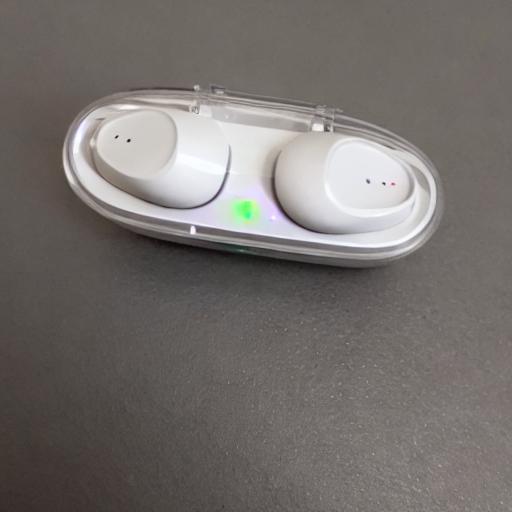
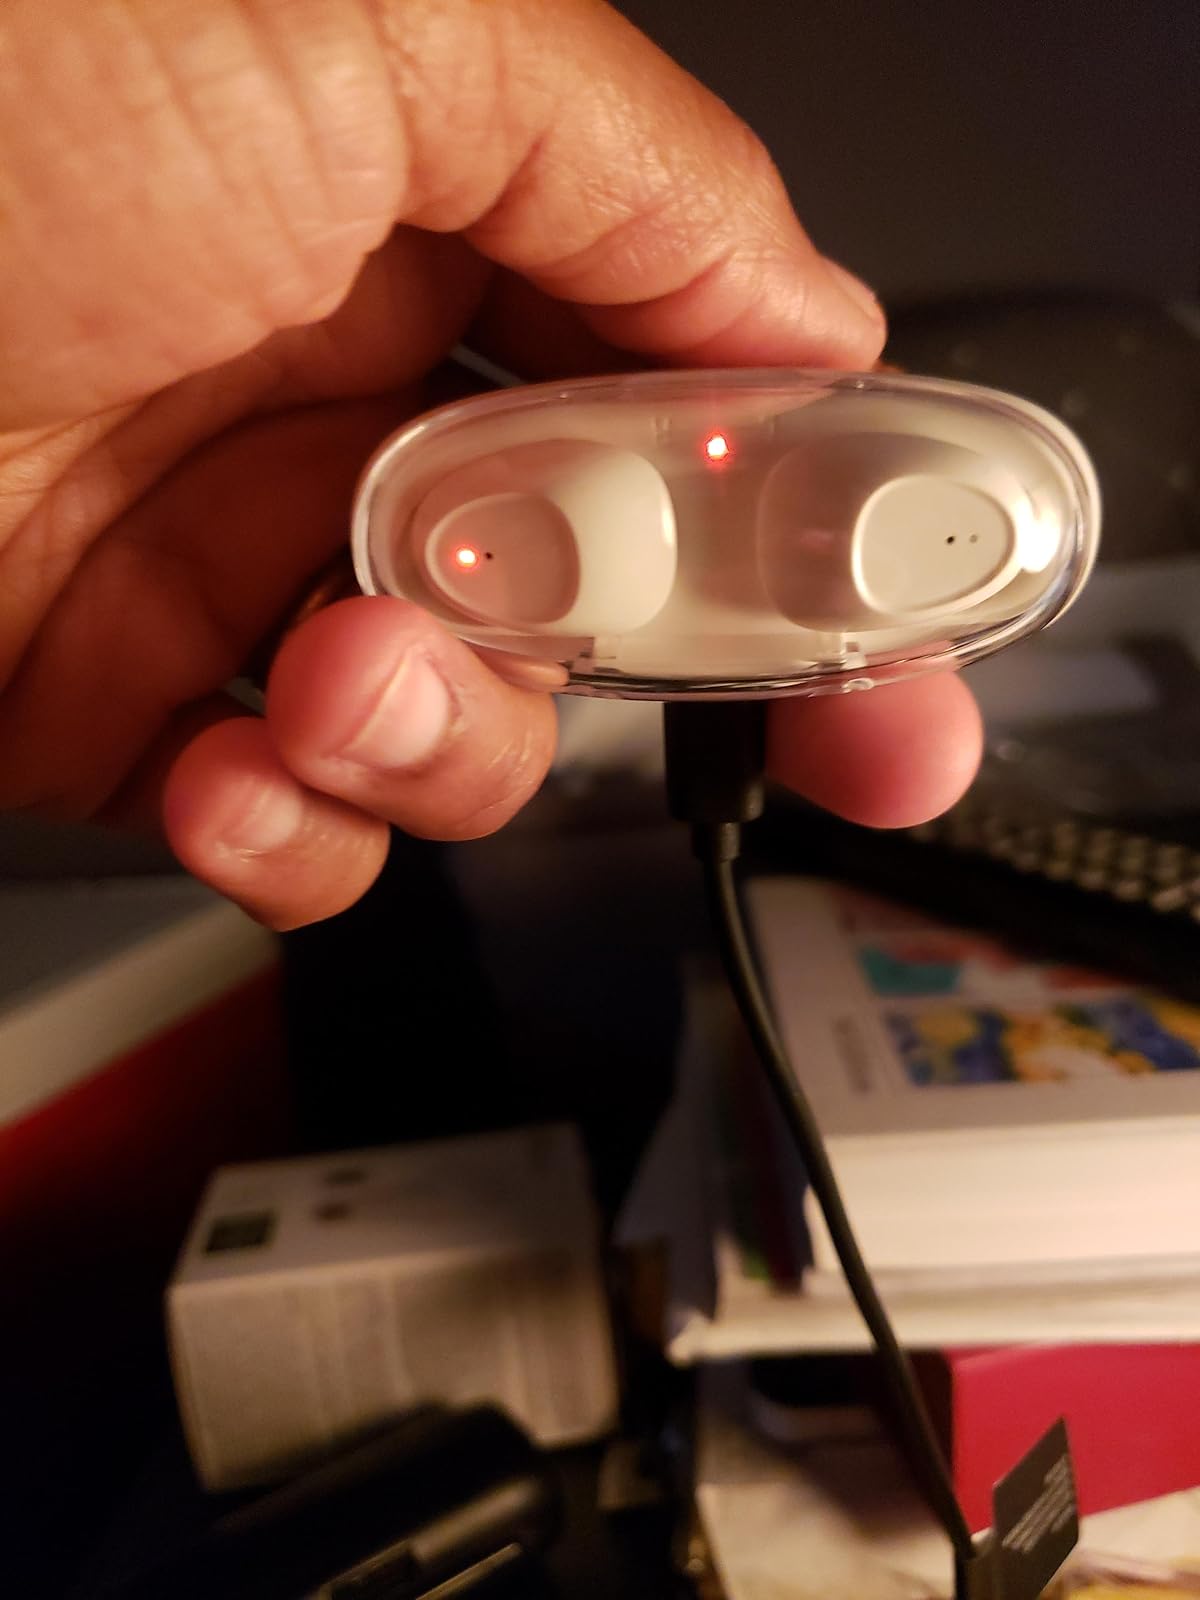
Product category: earbuds
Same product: no